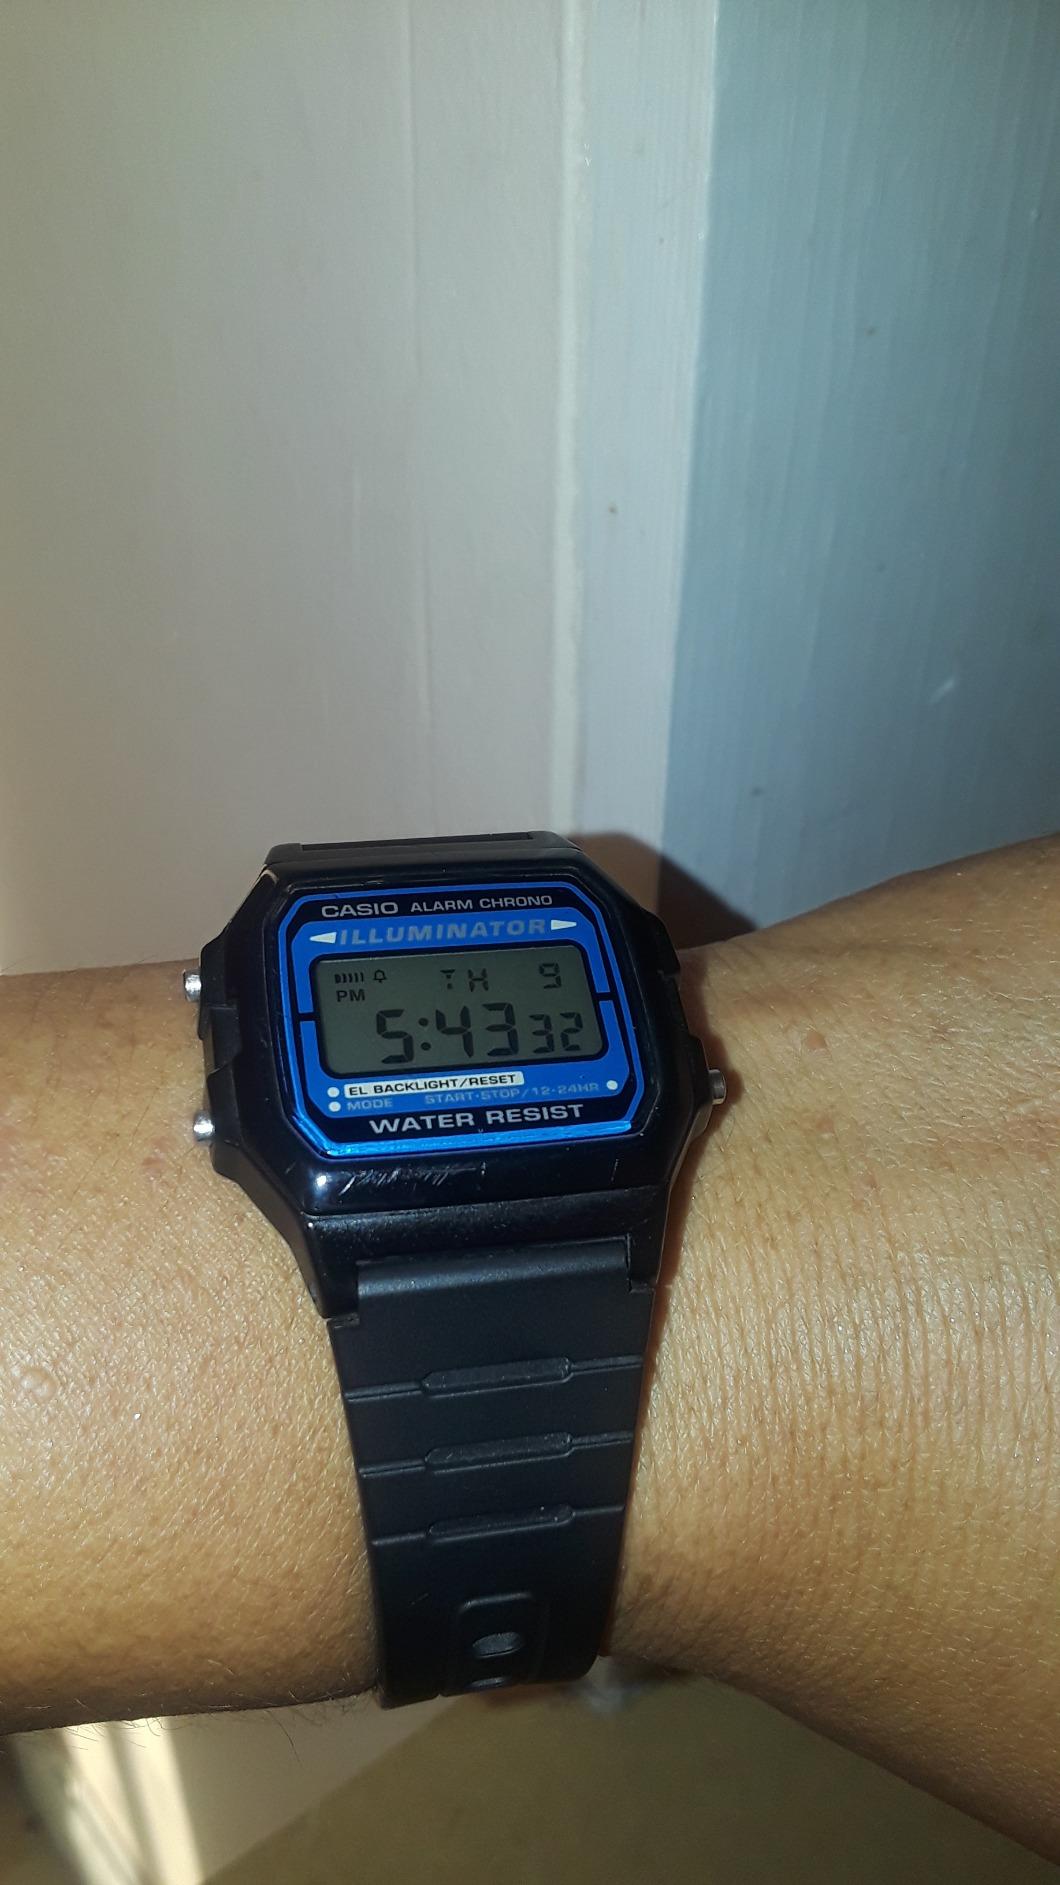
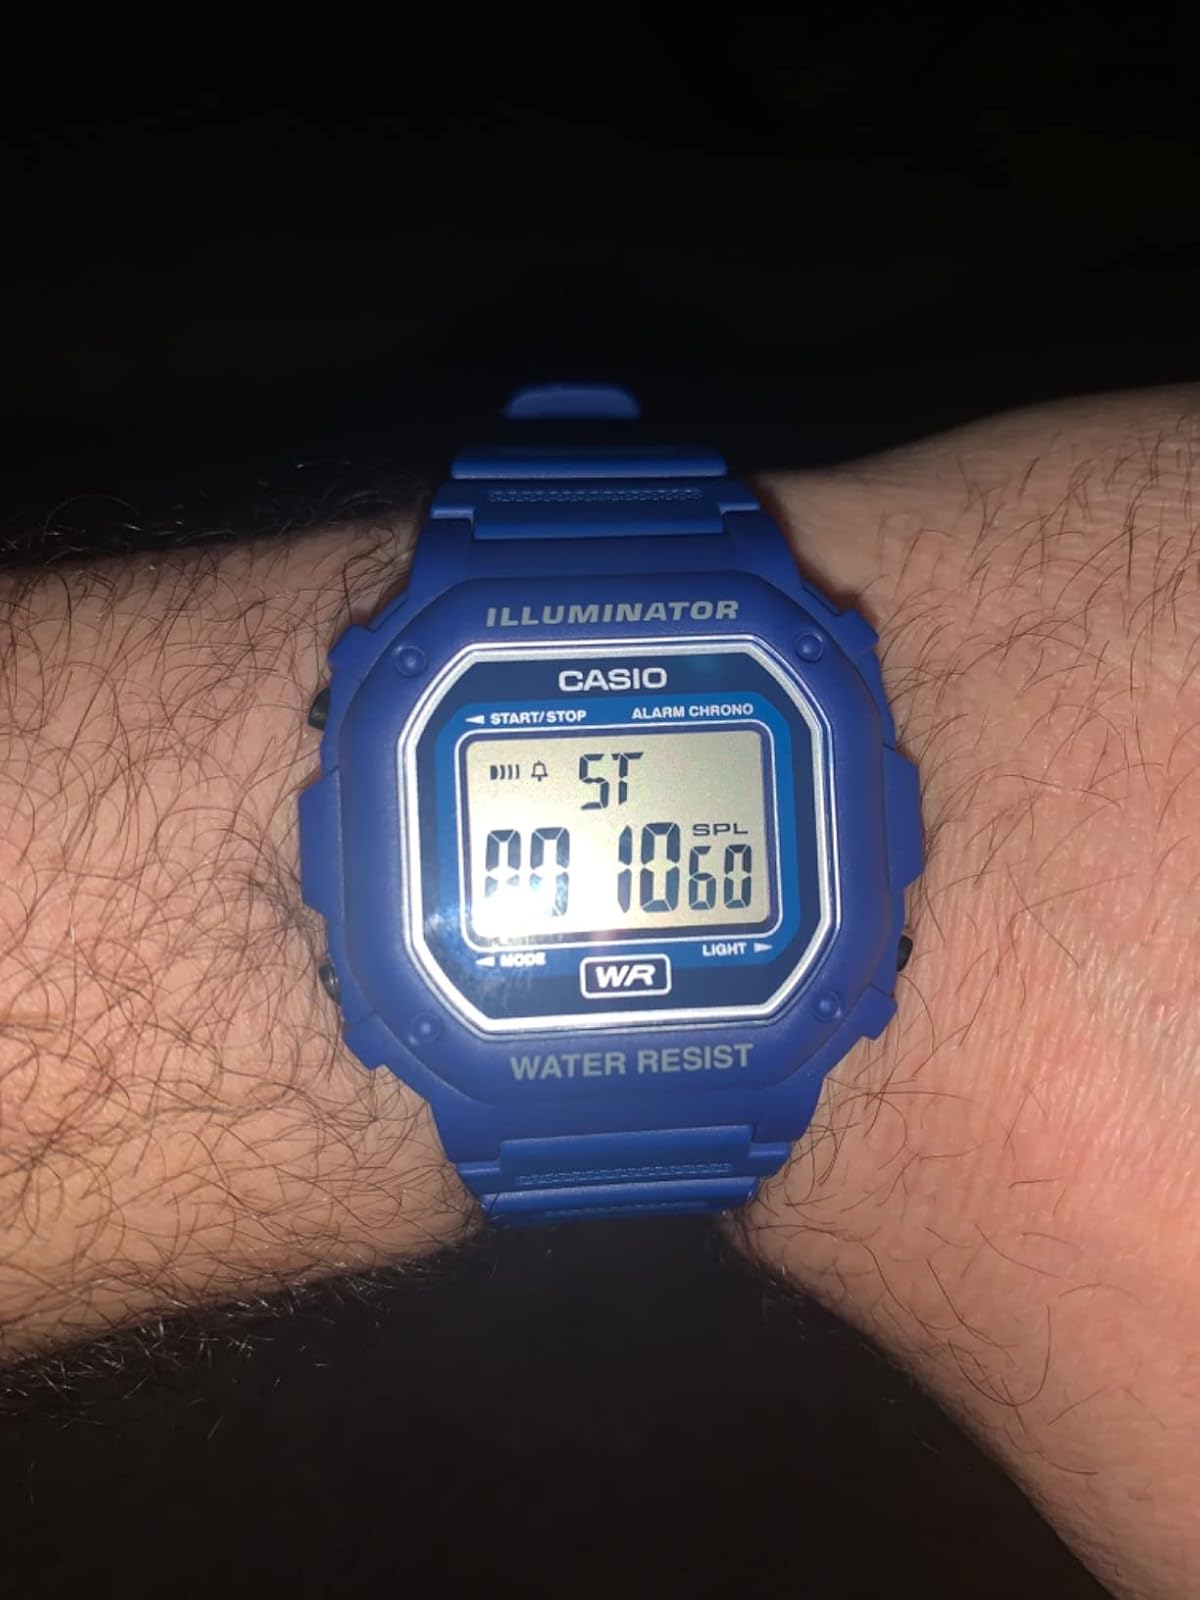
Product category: accessories_watch
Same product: no